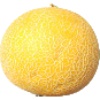
Label: Cantaloupe 1